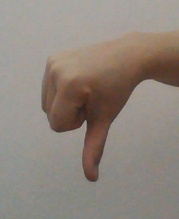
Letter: waw